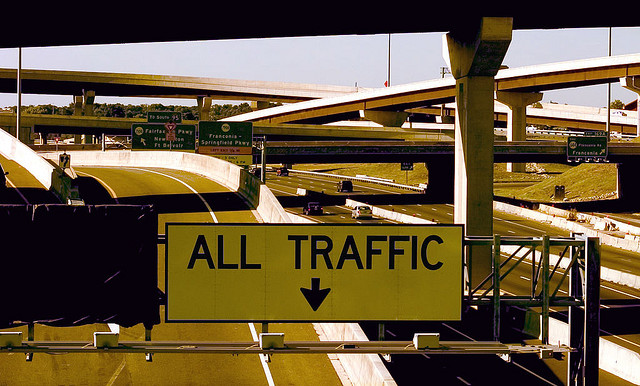
user: Given an image and a question. Answer the question in a short answer. Question: Where is this? Short Answer:
assistant: highway